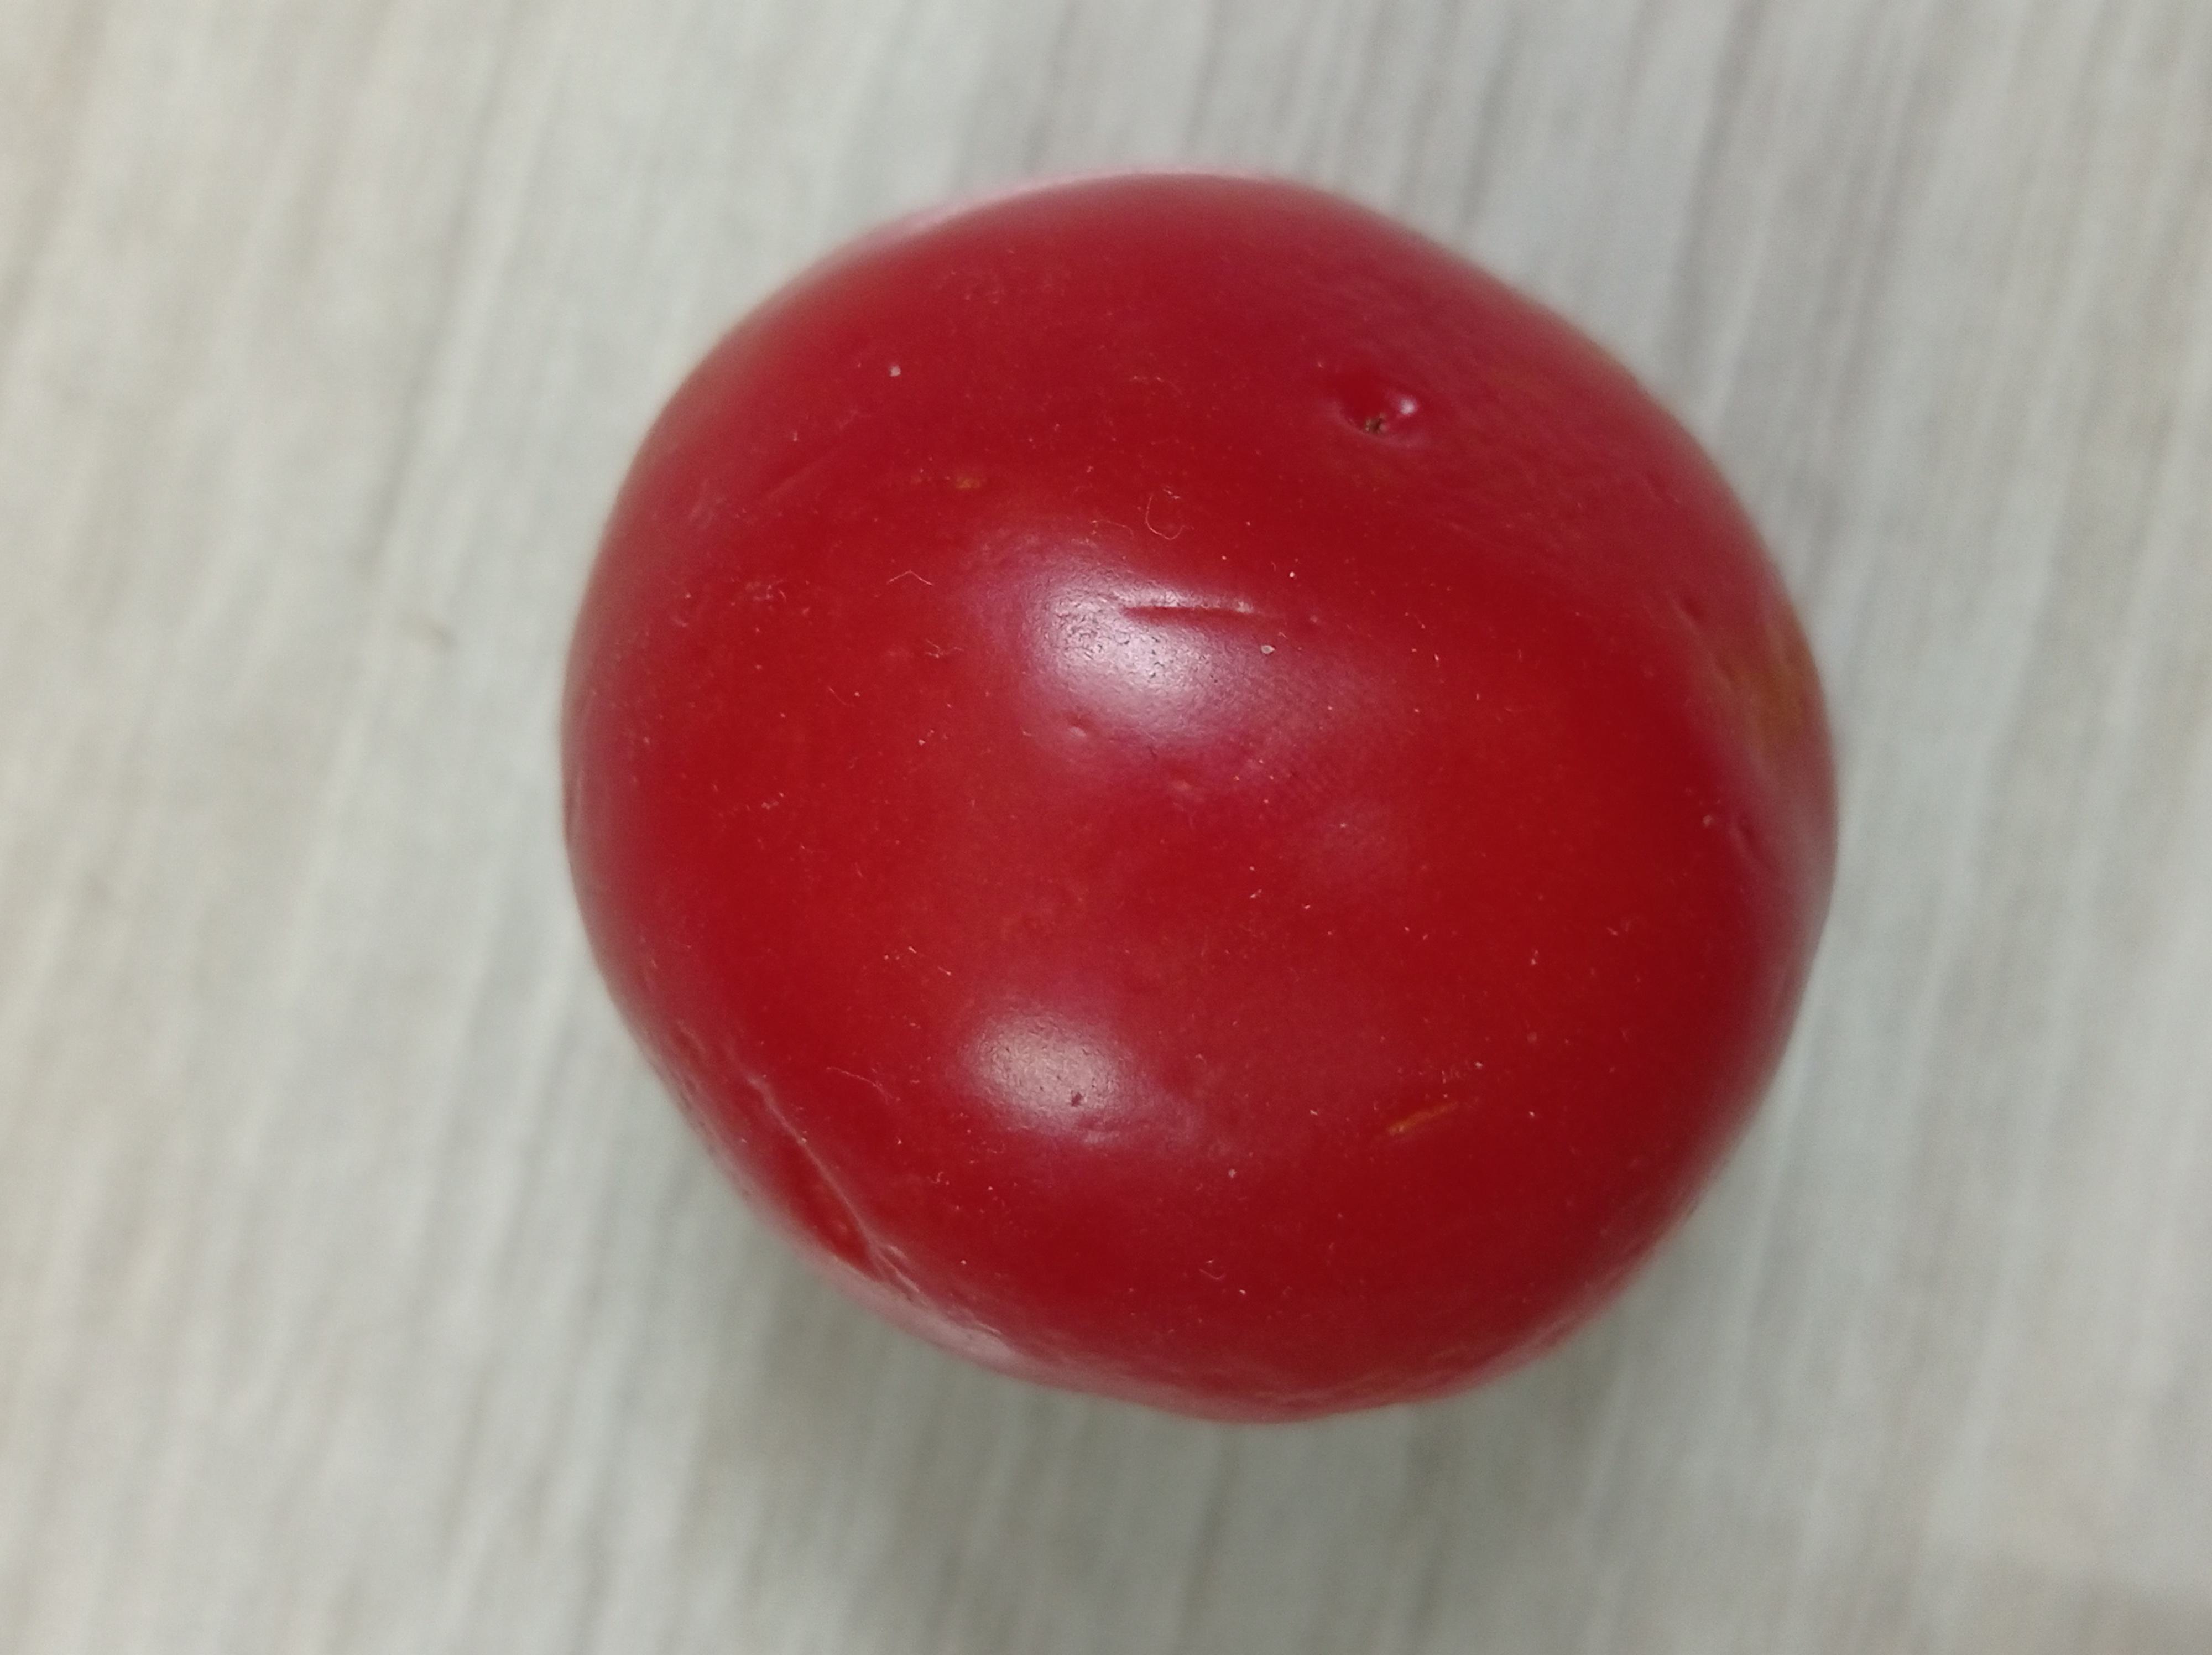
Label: Fresh